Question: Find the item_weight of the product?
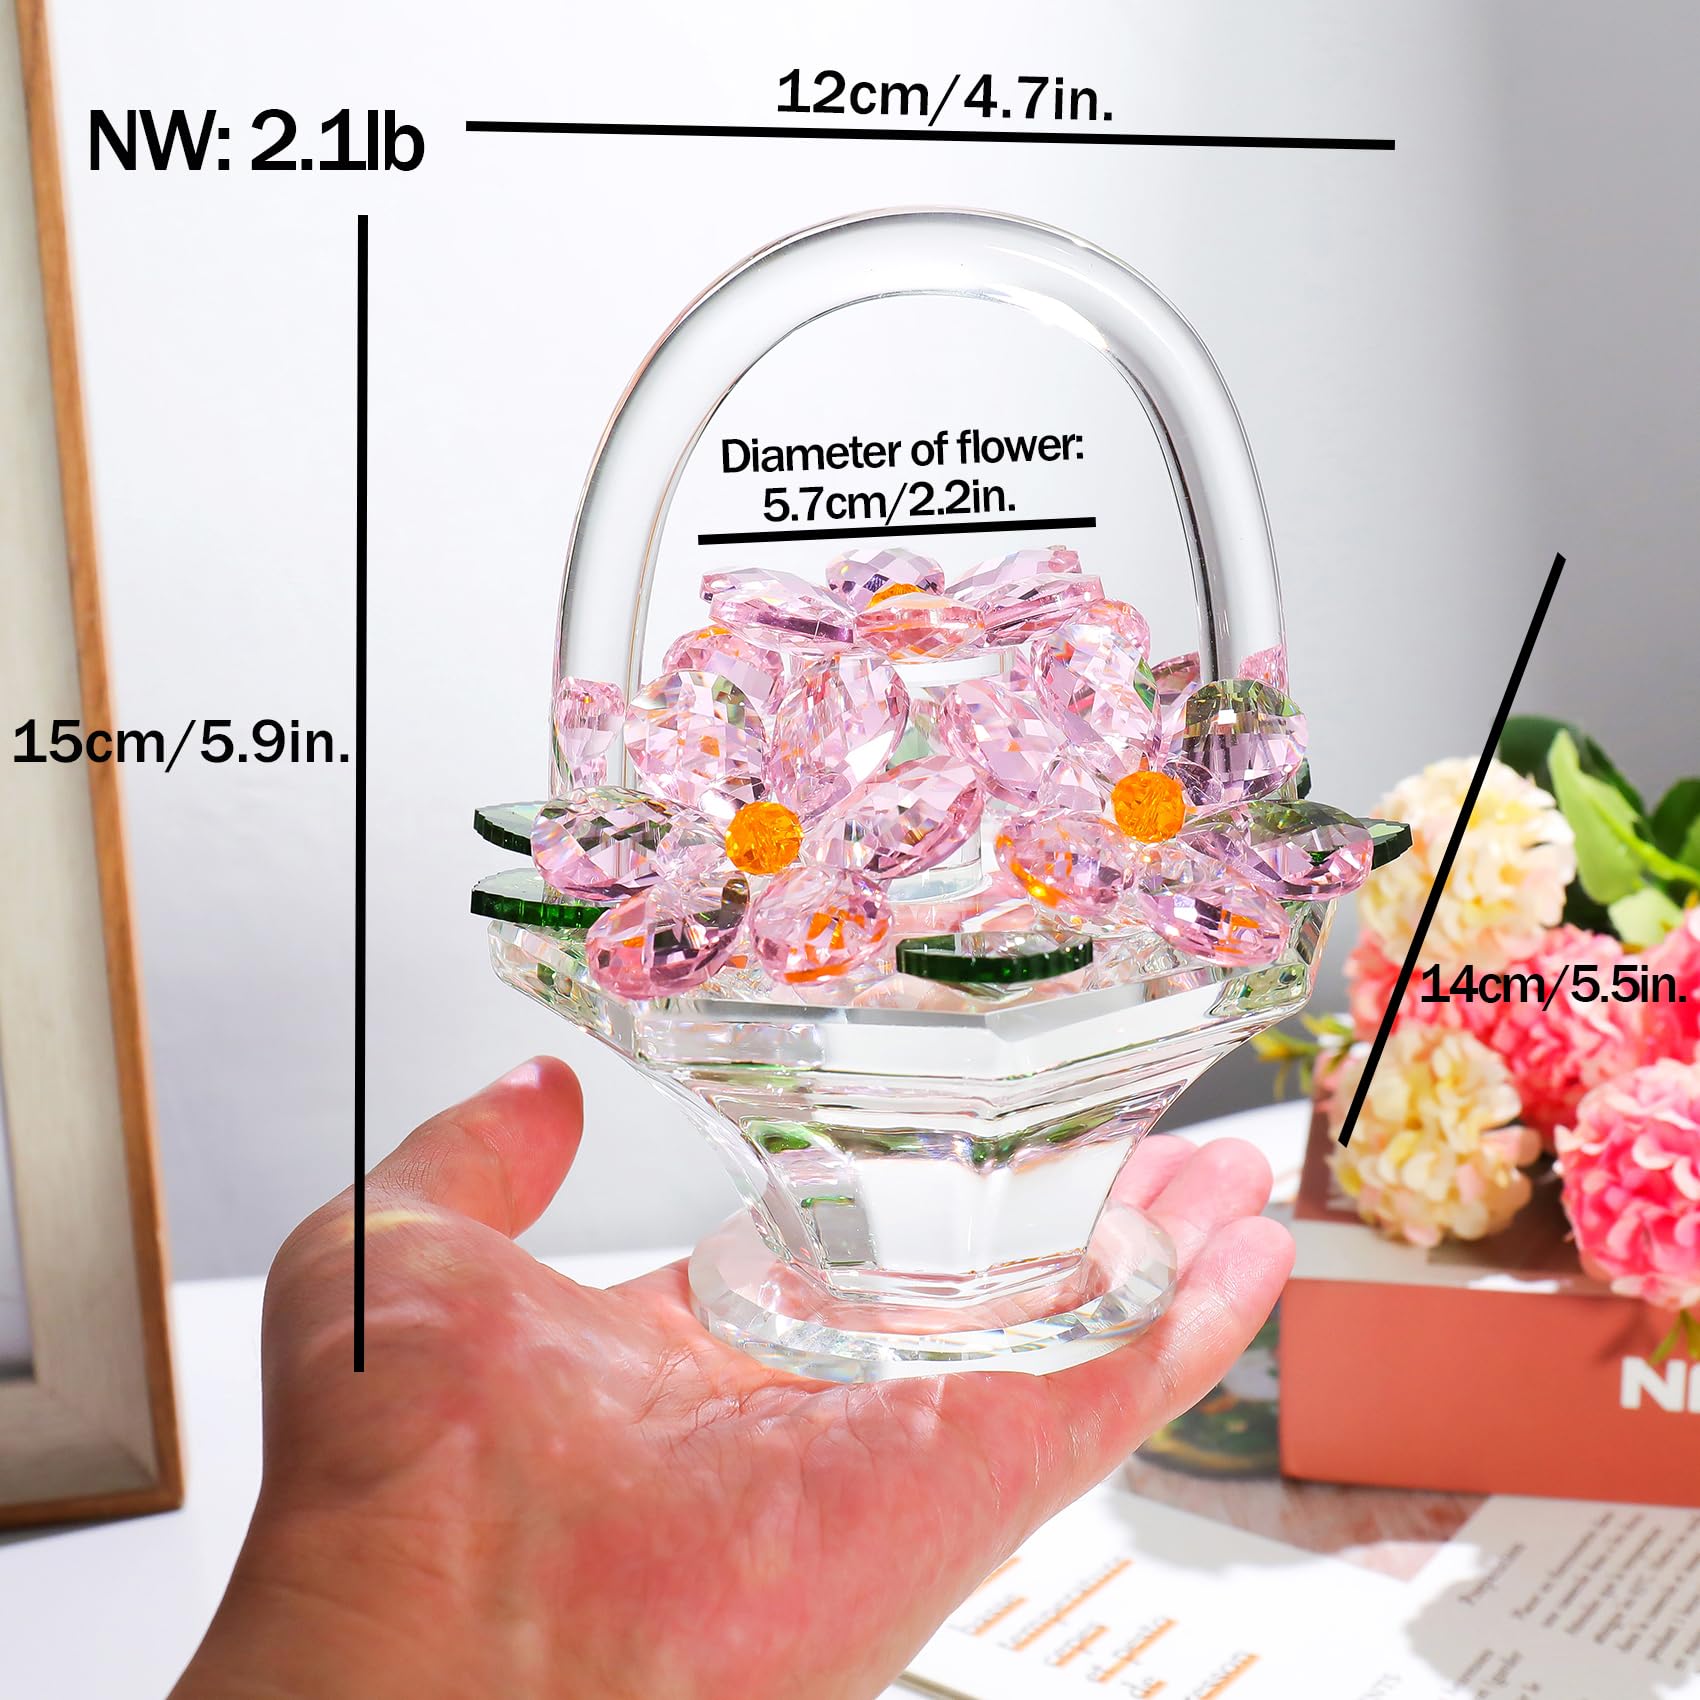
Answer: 2.1 pound